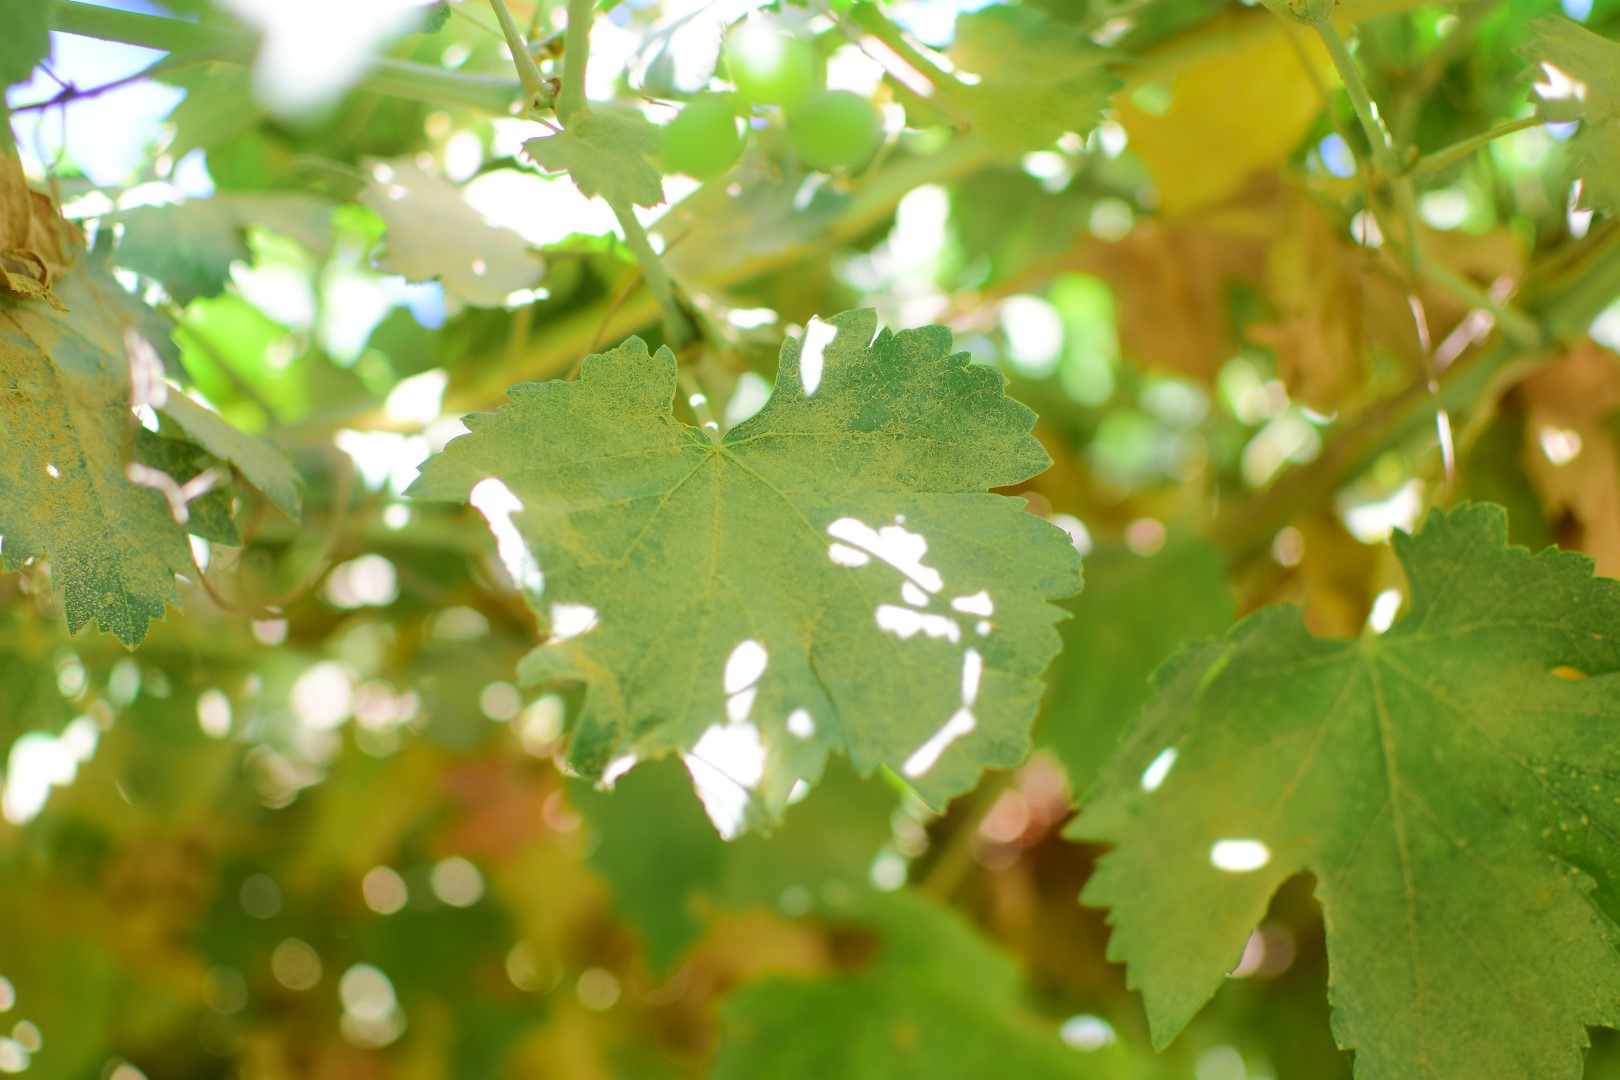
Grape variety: Halawani